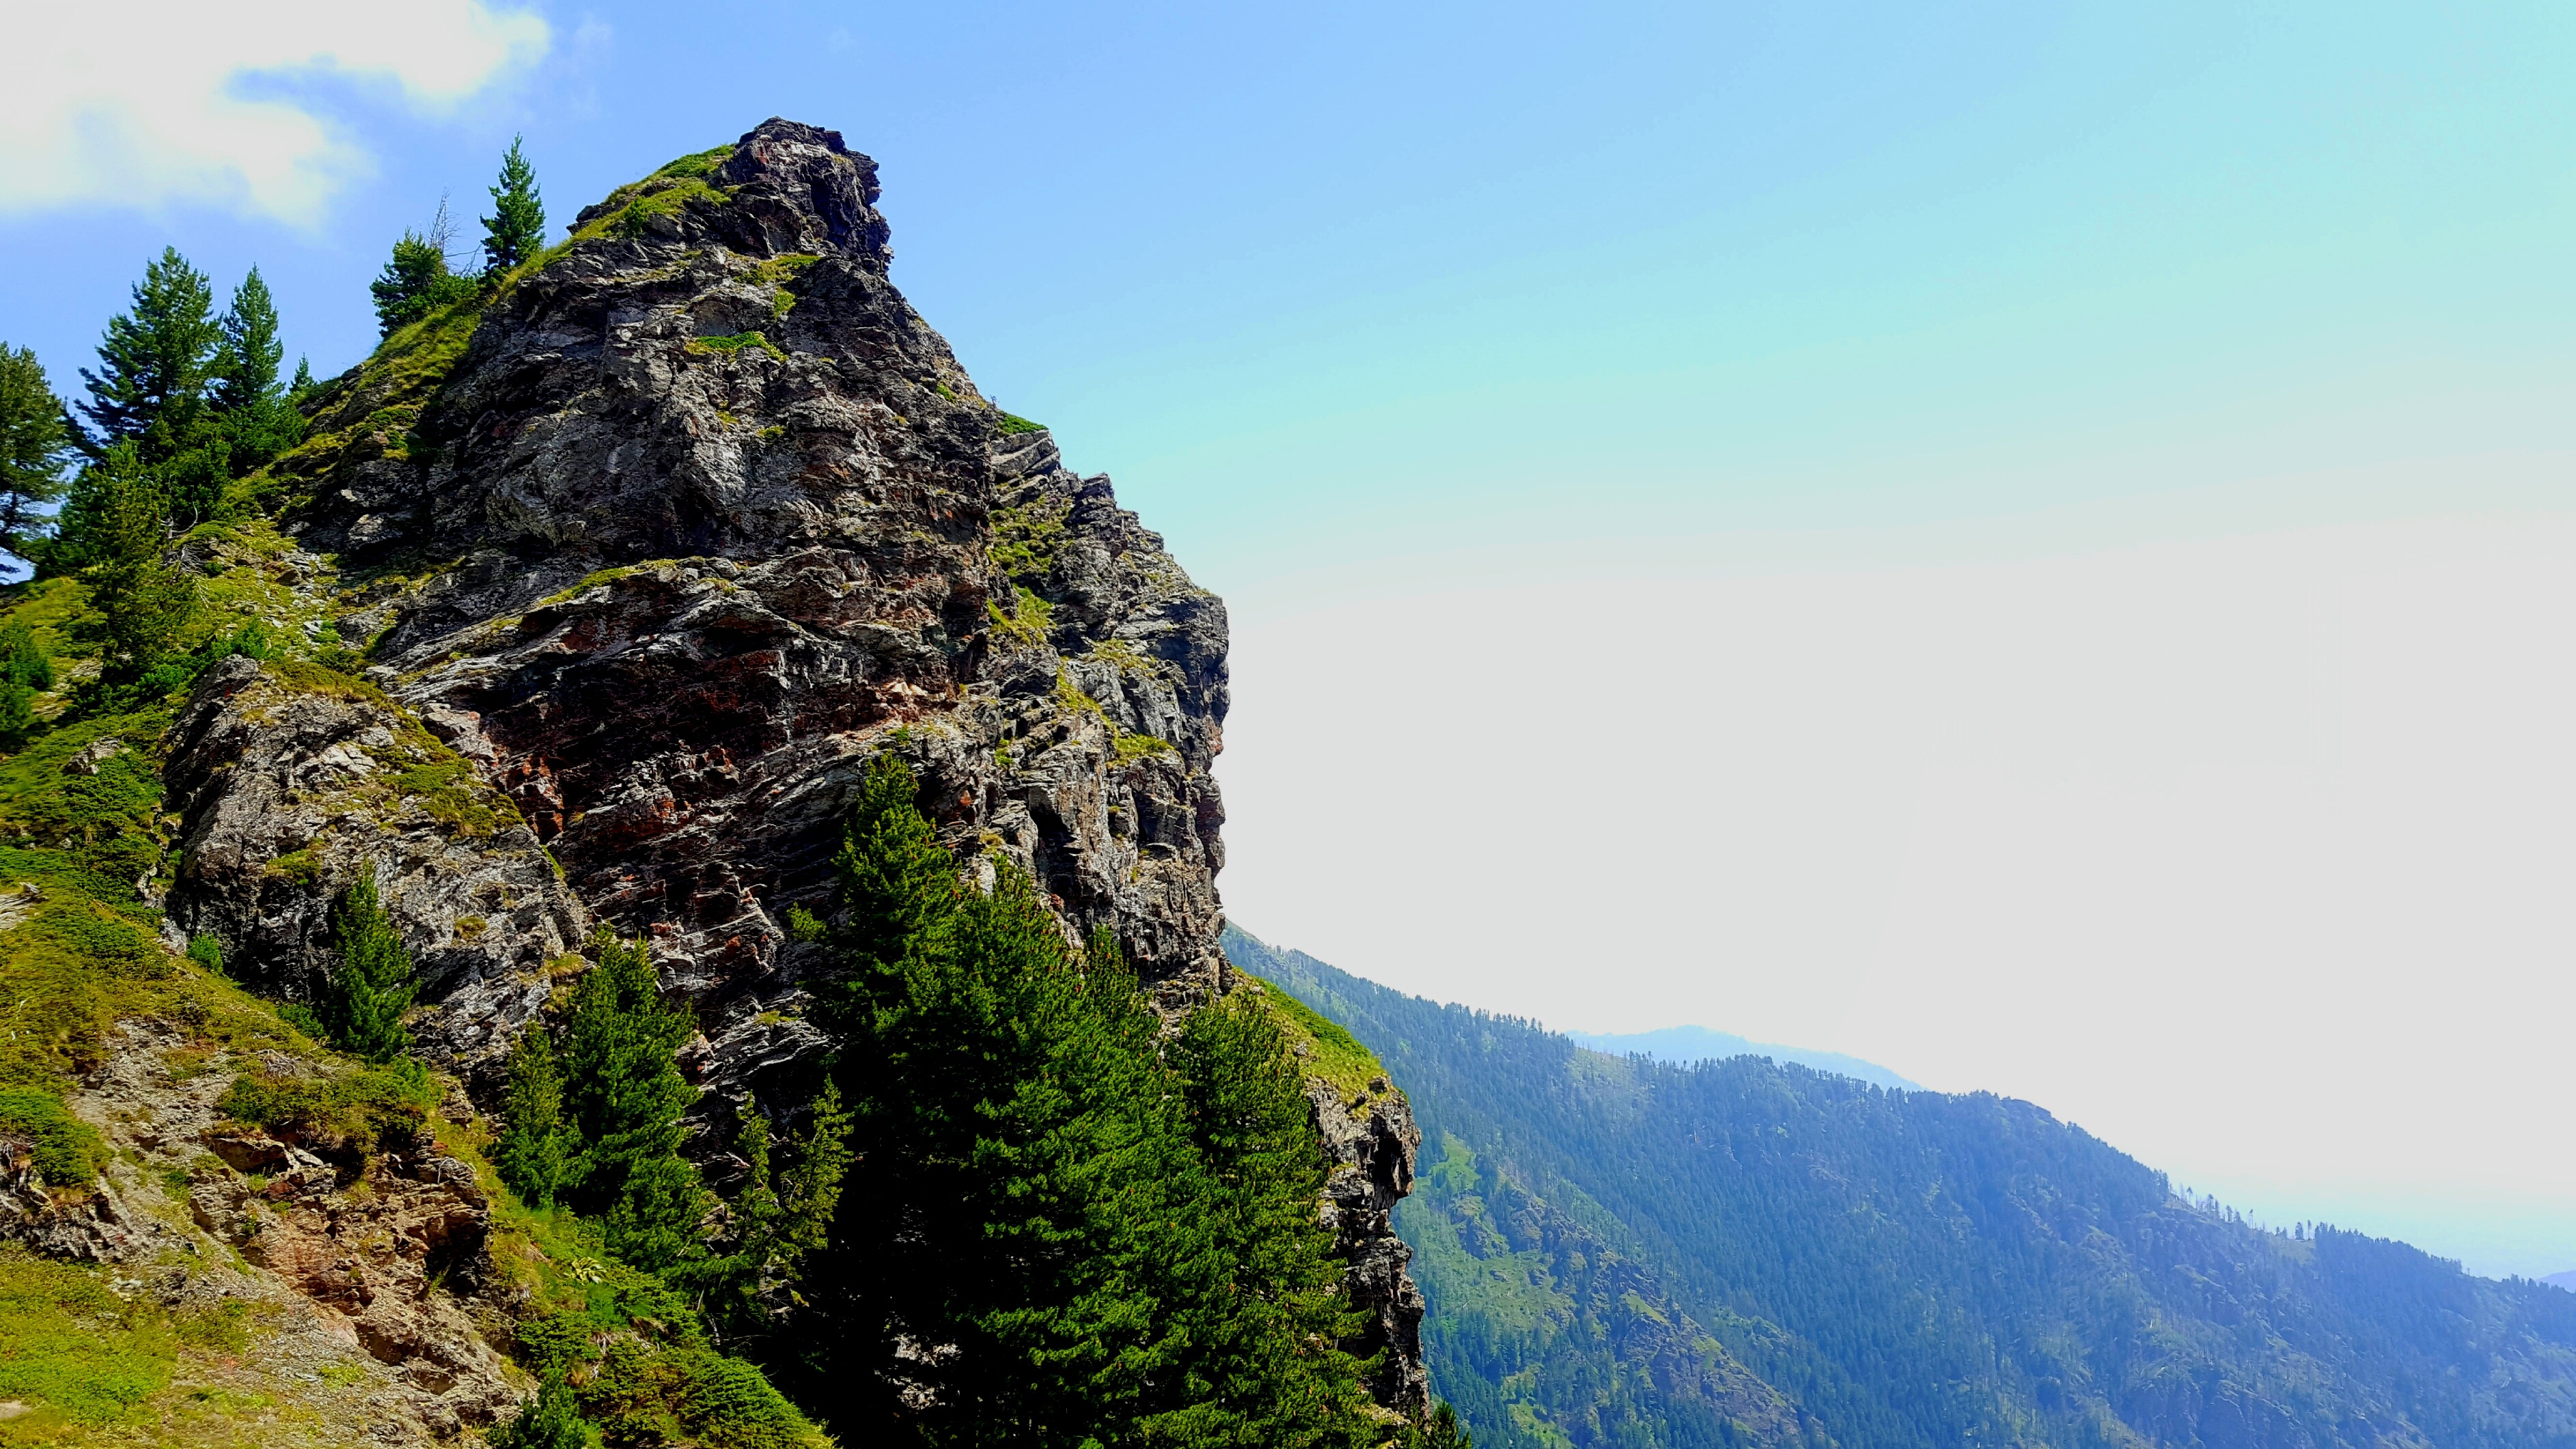
man, landscape, nature, outdoor, rock, wilderness, walking, person, mountain, sky, sun, woman, sunset, hiking, sport, sunlight, hill, adventure, peak, valley, mountain range, stone, summer, travel, cliff, high, hike, blue, climbing, climber, freedom, extreme, mountain climbing, terrain, mountain top, ridge, summit, mountain landscape, rocks, geology, alps, plateau, top, active, success, landform, mountain pass, climbing mountain, geographical feature, mountainous landforms